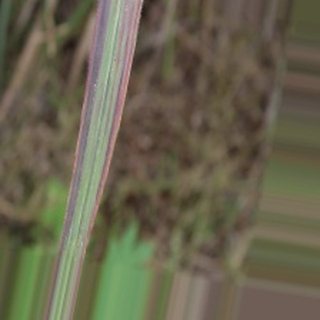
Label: sugarcane_bacterial_blight